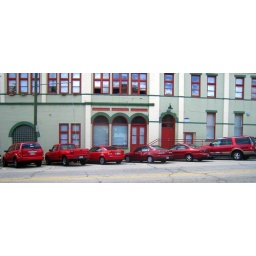
I found all the red cars in a row a sign.